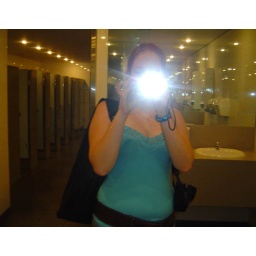
bathroom mirror in rhodes shopping centre